Daniel's final vision

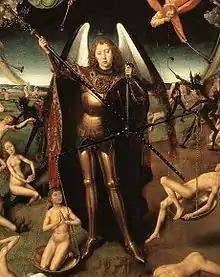
The Archangel Michael weighing souls on Judgement Day. Hans Memling, 15th century.

The vision is an apocalypse in the form of an epiphany (appearance of a divine being) with an angelic discourse (revelation delivered by an angel) wherein a review of history is written in the guise of prophecy. The discourse forms an "ex eventu" (after the event) prophecy, with close parallels with certain Babylonian works. The only true prophecy is the prediction of the death of Antiochus, which is probably based on Ezekiel's prophecy of Gog and Magog. The heroes of Daniel 11–12, the "wise", are based on the "Suffering Servant" of Isaiah 53. Thus, based on the scriptures, Daniel paints an imaginative scenario of the kind of issue that God will ensure will come from present events and not a literal account of events before they take place.